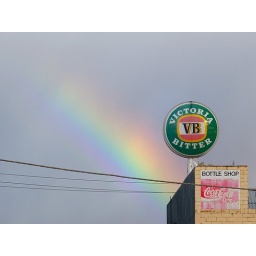
Not a fan of VB. Of course, it could mean the black sugar water as well. Taken in Glenroy.